System of a Down

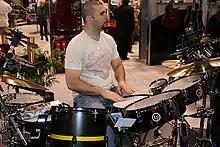

Despite System of a Down's ability to perform live, Odadjian expressed disappointment at their inability to record new music, explaining that there has been new material written by the other members in the form of a possible new album. Without Tankian's presence, no recordings had been made. He questioned why the band still has not made an album, citing creative differences as the problem. With the lack of commitment to record new music, Tankian was open to releasing a collection of previously unreleased System of a Down songs from past recording sessions if his bandmates agreed.